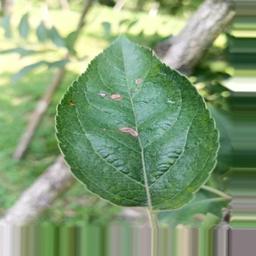
Label: Alternaria